Numbered street

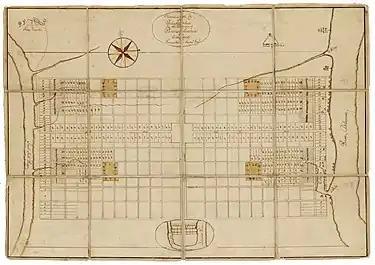
Original street plan of Center City Philadelphia

Central Philadelphia was laid out by Thomas Holme in 1683 and was the first city to use numbered streets systematically. While the original plan had two sets of north–south numbered streets, one parallel to the Delaware River and one to the Schuylkill; all are now numbered from the Delaware, with numbers increasing westward and continuing across the Schuylkill through West Philadelphia to the edge of the city. There are two main exceptions to this pattern: Holme's plan included Front Street in place of First and Broad Street in place of Fourteenth; "Schuylkill Front Street" became 22nd when the streets west of Broad were renumbered. The highest numbered street is 90th Street. In Southwest Philadelphia, the grid is oblique, with numbered streets running from northwest to southeast and meeting their West Philadelphia equivalents at Baltimore Avenue. In general, numbered streets northwest of the Schuylkill are not aligned with their counterparts across the river in South Philadelphia.